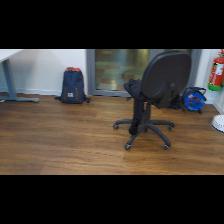
Label: NonHuman